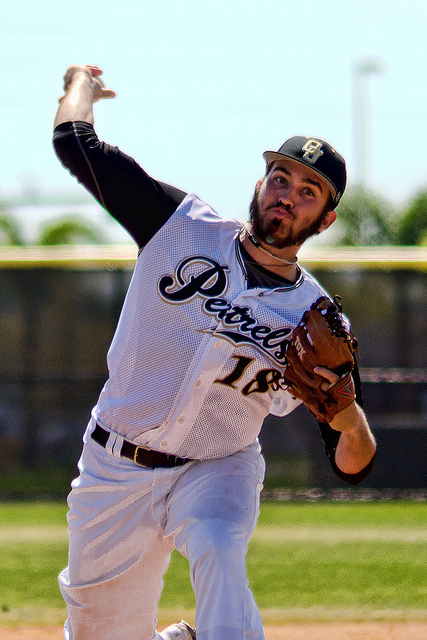
một cầu thủ ném bóng đang giơ quả bóng lên cao ở ngoài trời